BMW ActiveE

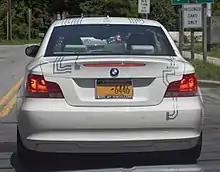
BMW ActiveE undergoing field testing in New York.

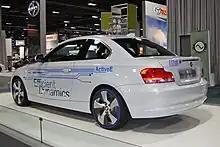
ActiveE concept electric car exhibited at the 2010 Washington Auto Show.

The first ActiveE delivery in the United States took place in New Jersey on 13 January 2012. BMW explained that the first delivery went to the customer that logged more miles than anyone else in the U.S. Mini-E program. Participants in the Mini E trial had priority as test pilots for the new electric car. This trial was as a follow-up to the Mini E field testing and as a second phase of BMW's Project i. The third and last phase of "Project i" was the development of the BMW i3, an urban electric car that went into mass production in 2013.